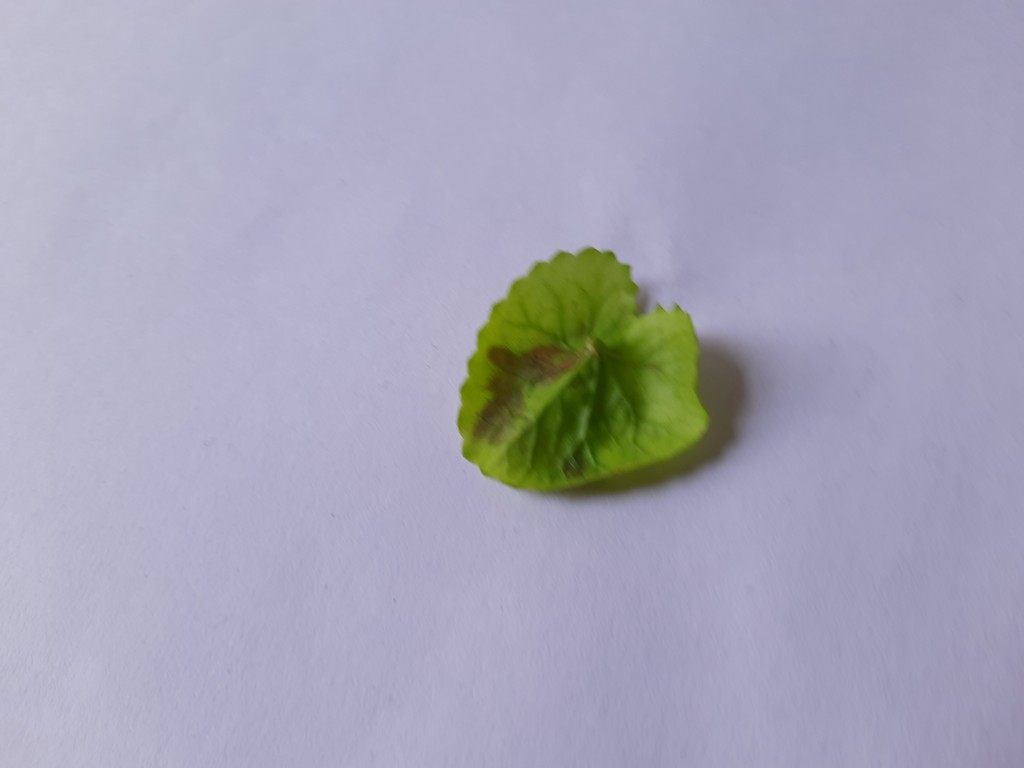
Label: Unhealthy